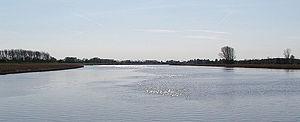
L'Oste est une rivière allemande de 153 km de long qui coule au nord du land de Basse-Saxe. Elle est un affluent de l'Elbe par sa rive gauche dans laquelle elle se jette à Neuhaus.